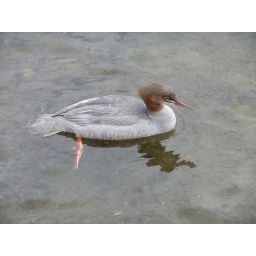
A cute bird i saw in wales